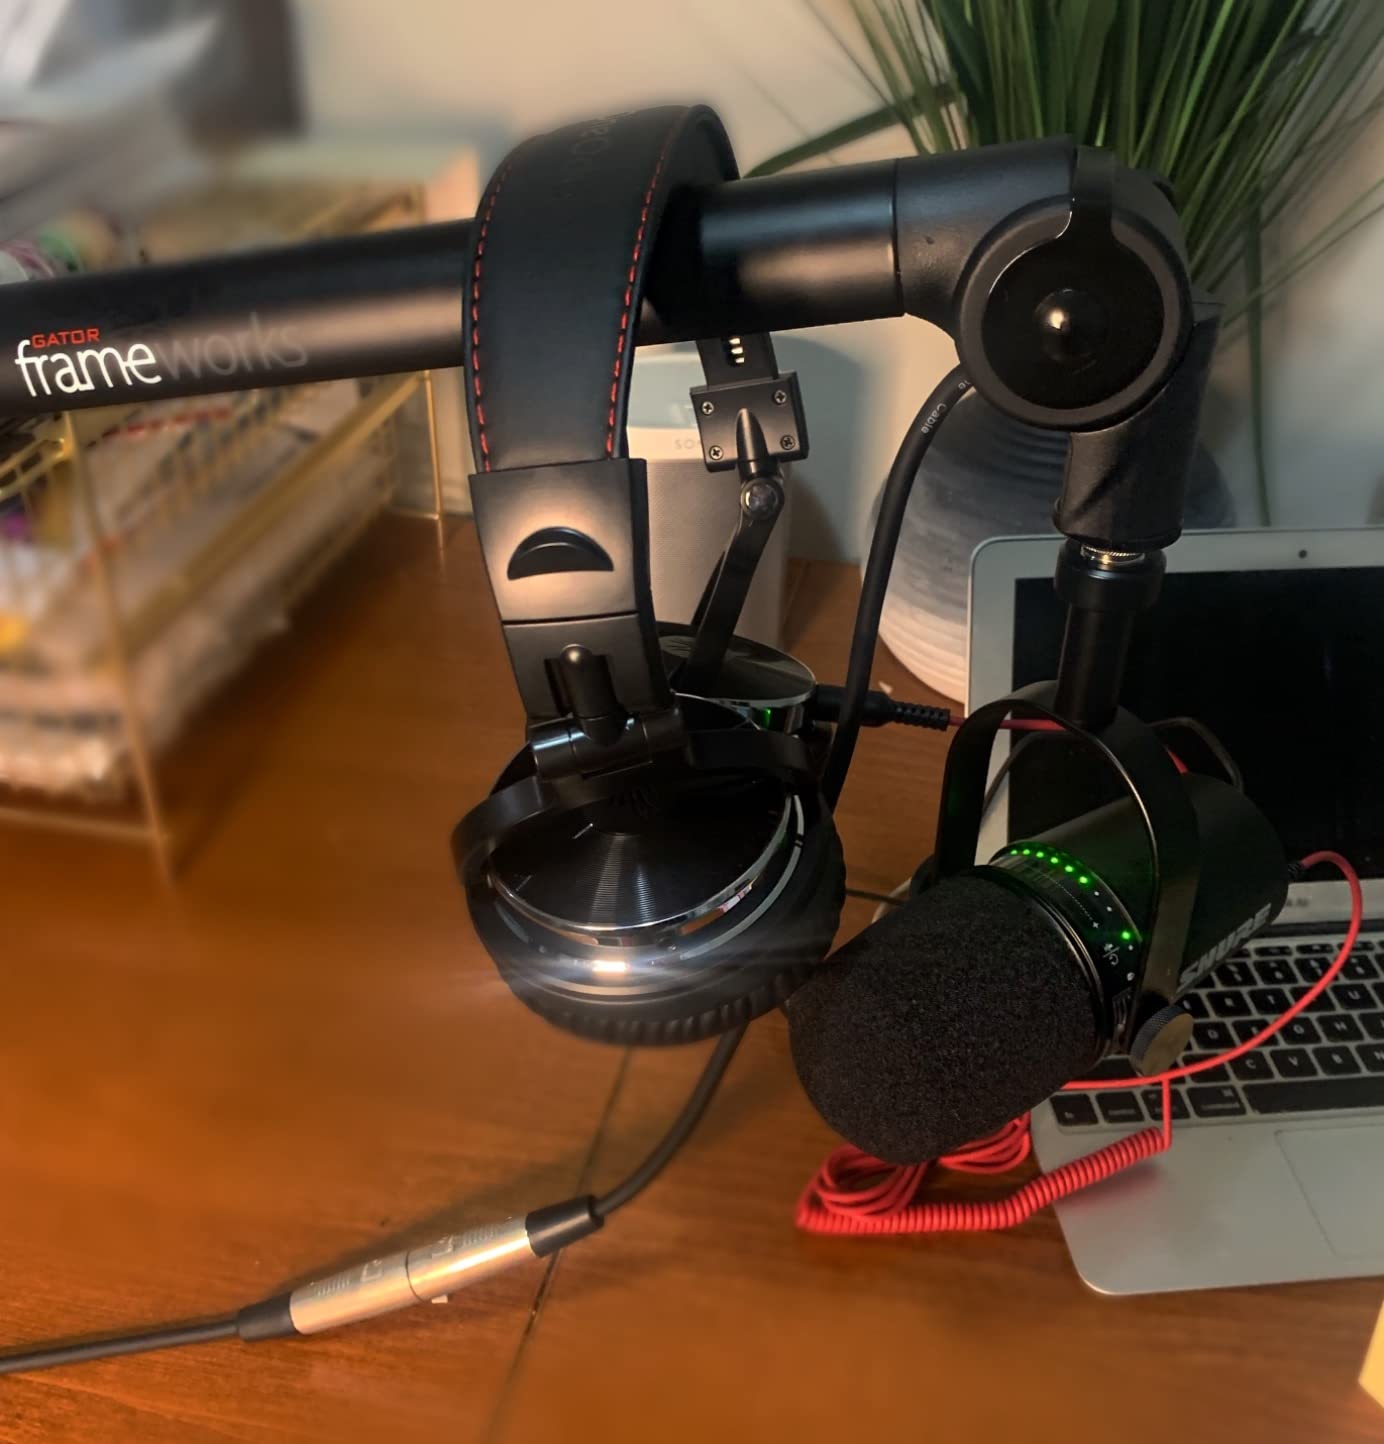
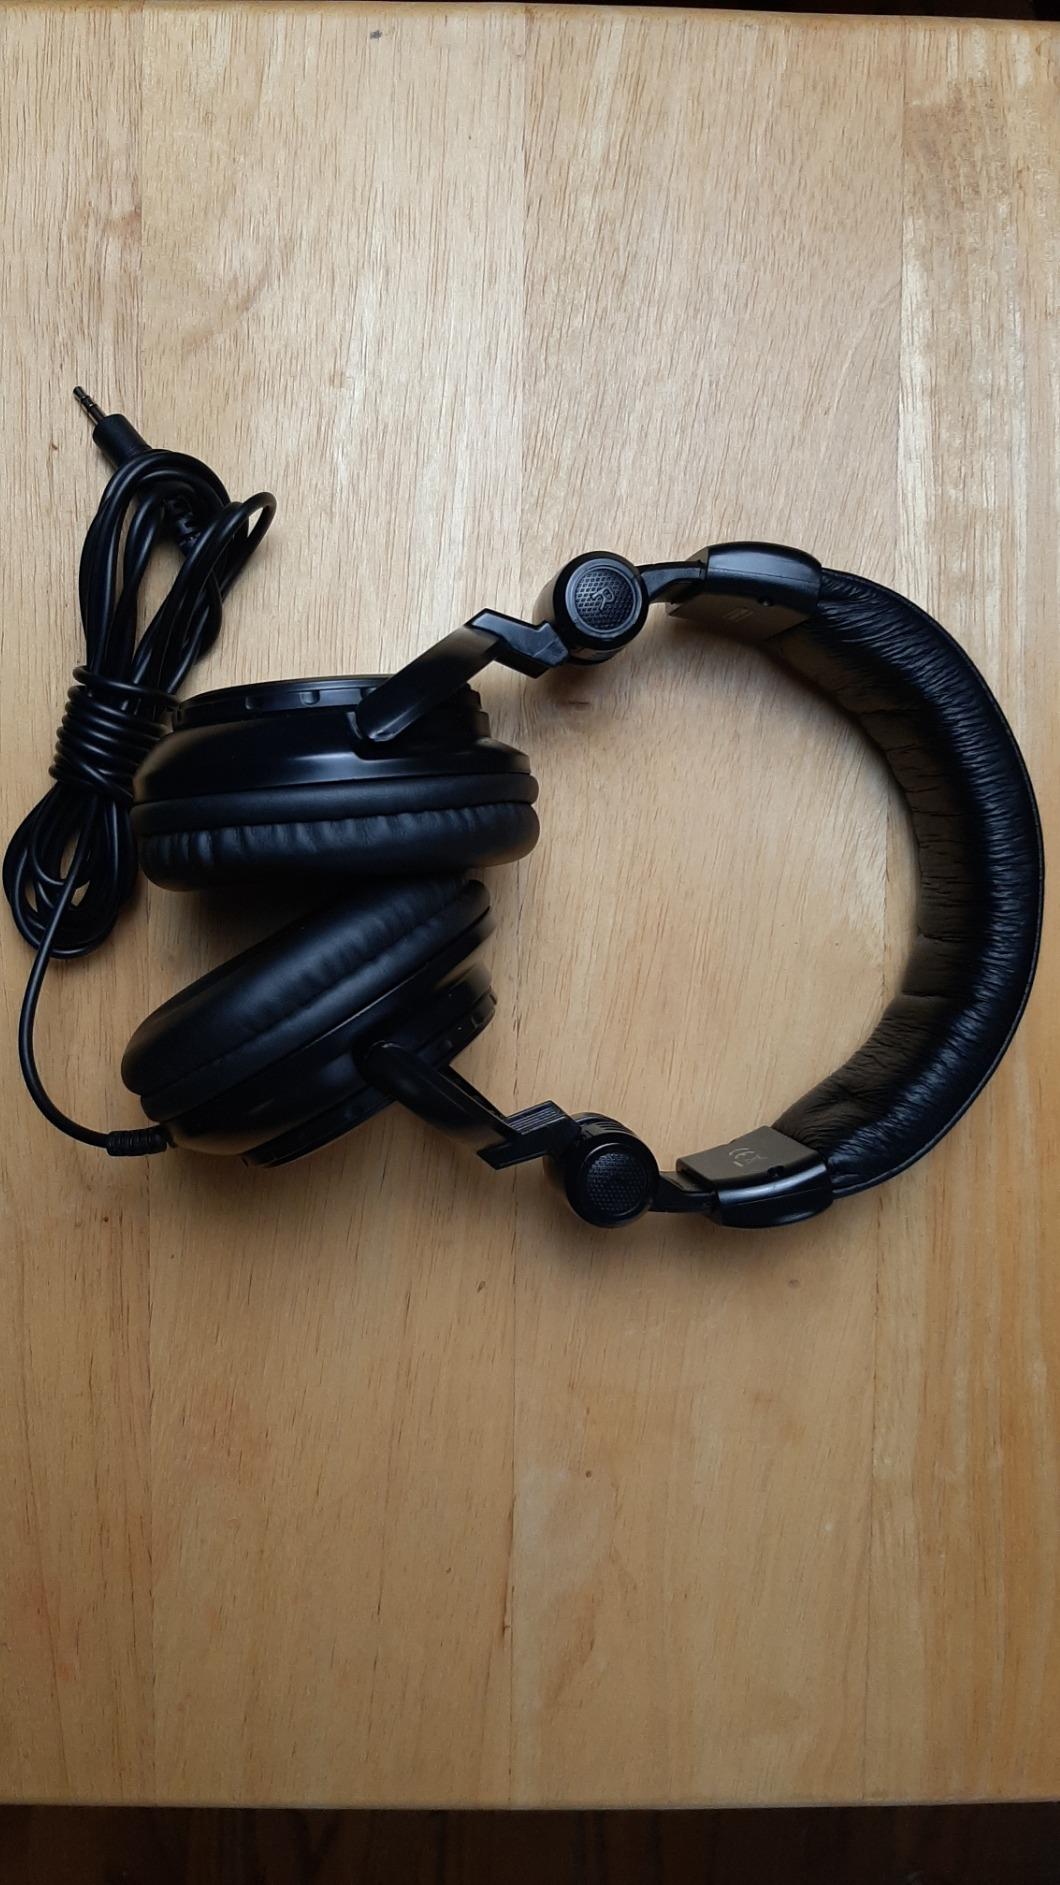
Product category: headphones
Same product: no